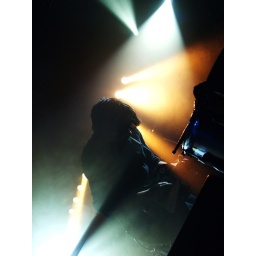
codes in the clouds / water rats